Merri Creek

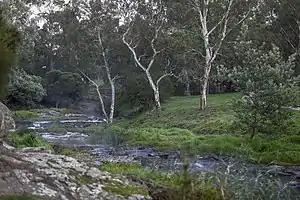
Merri Creek at Lake Reserve Coburg April 2021

As native vegetation has been regenerated, some species of native wildlife have returned to the creek. These include kookaburras, kingfishers, yellow-tailed Black Cockatoos, echdidnas and frogs. There have also been reports of platypuses in the upper northern regions and further south in Coburg.